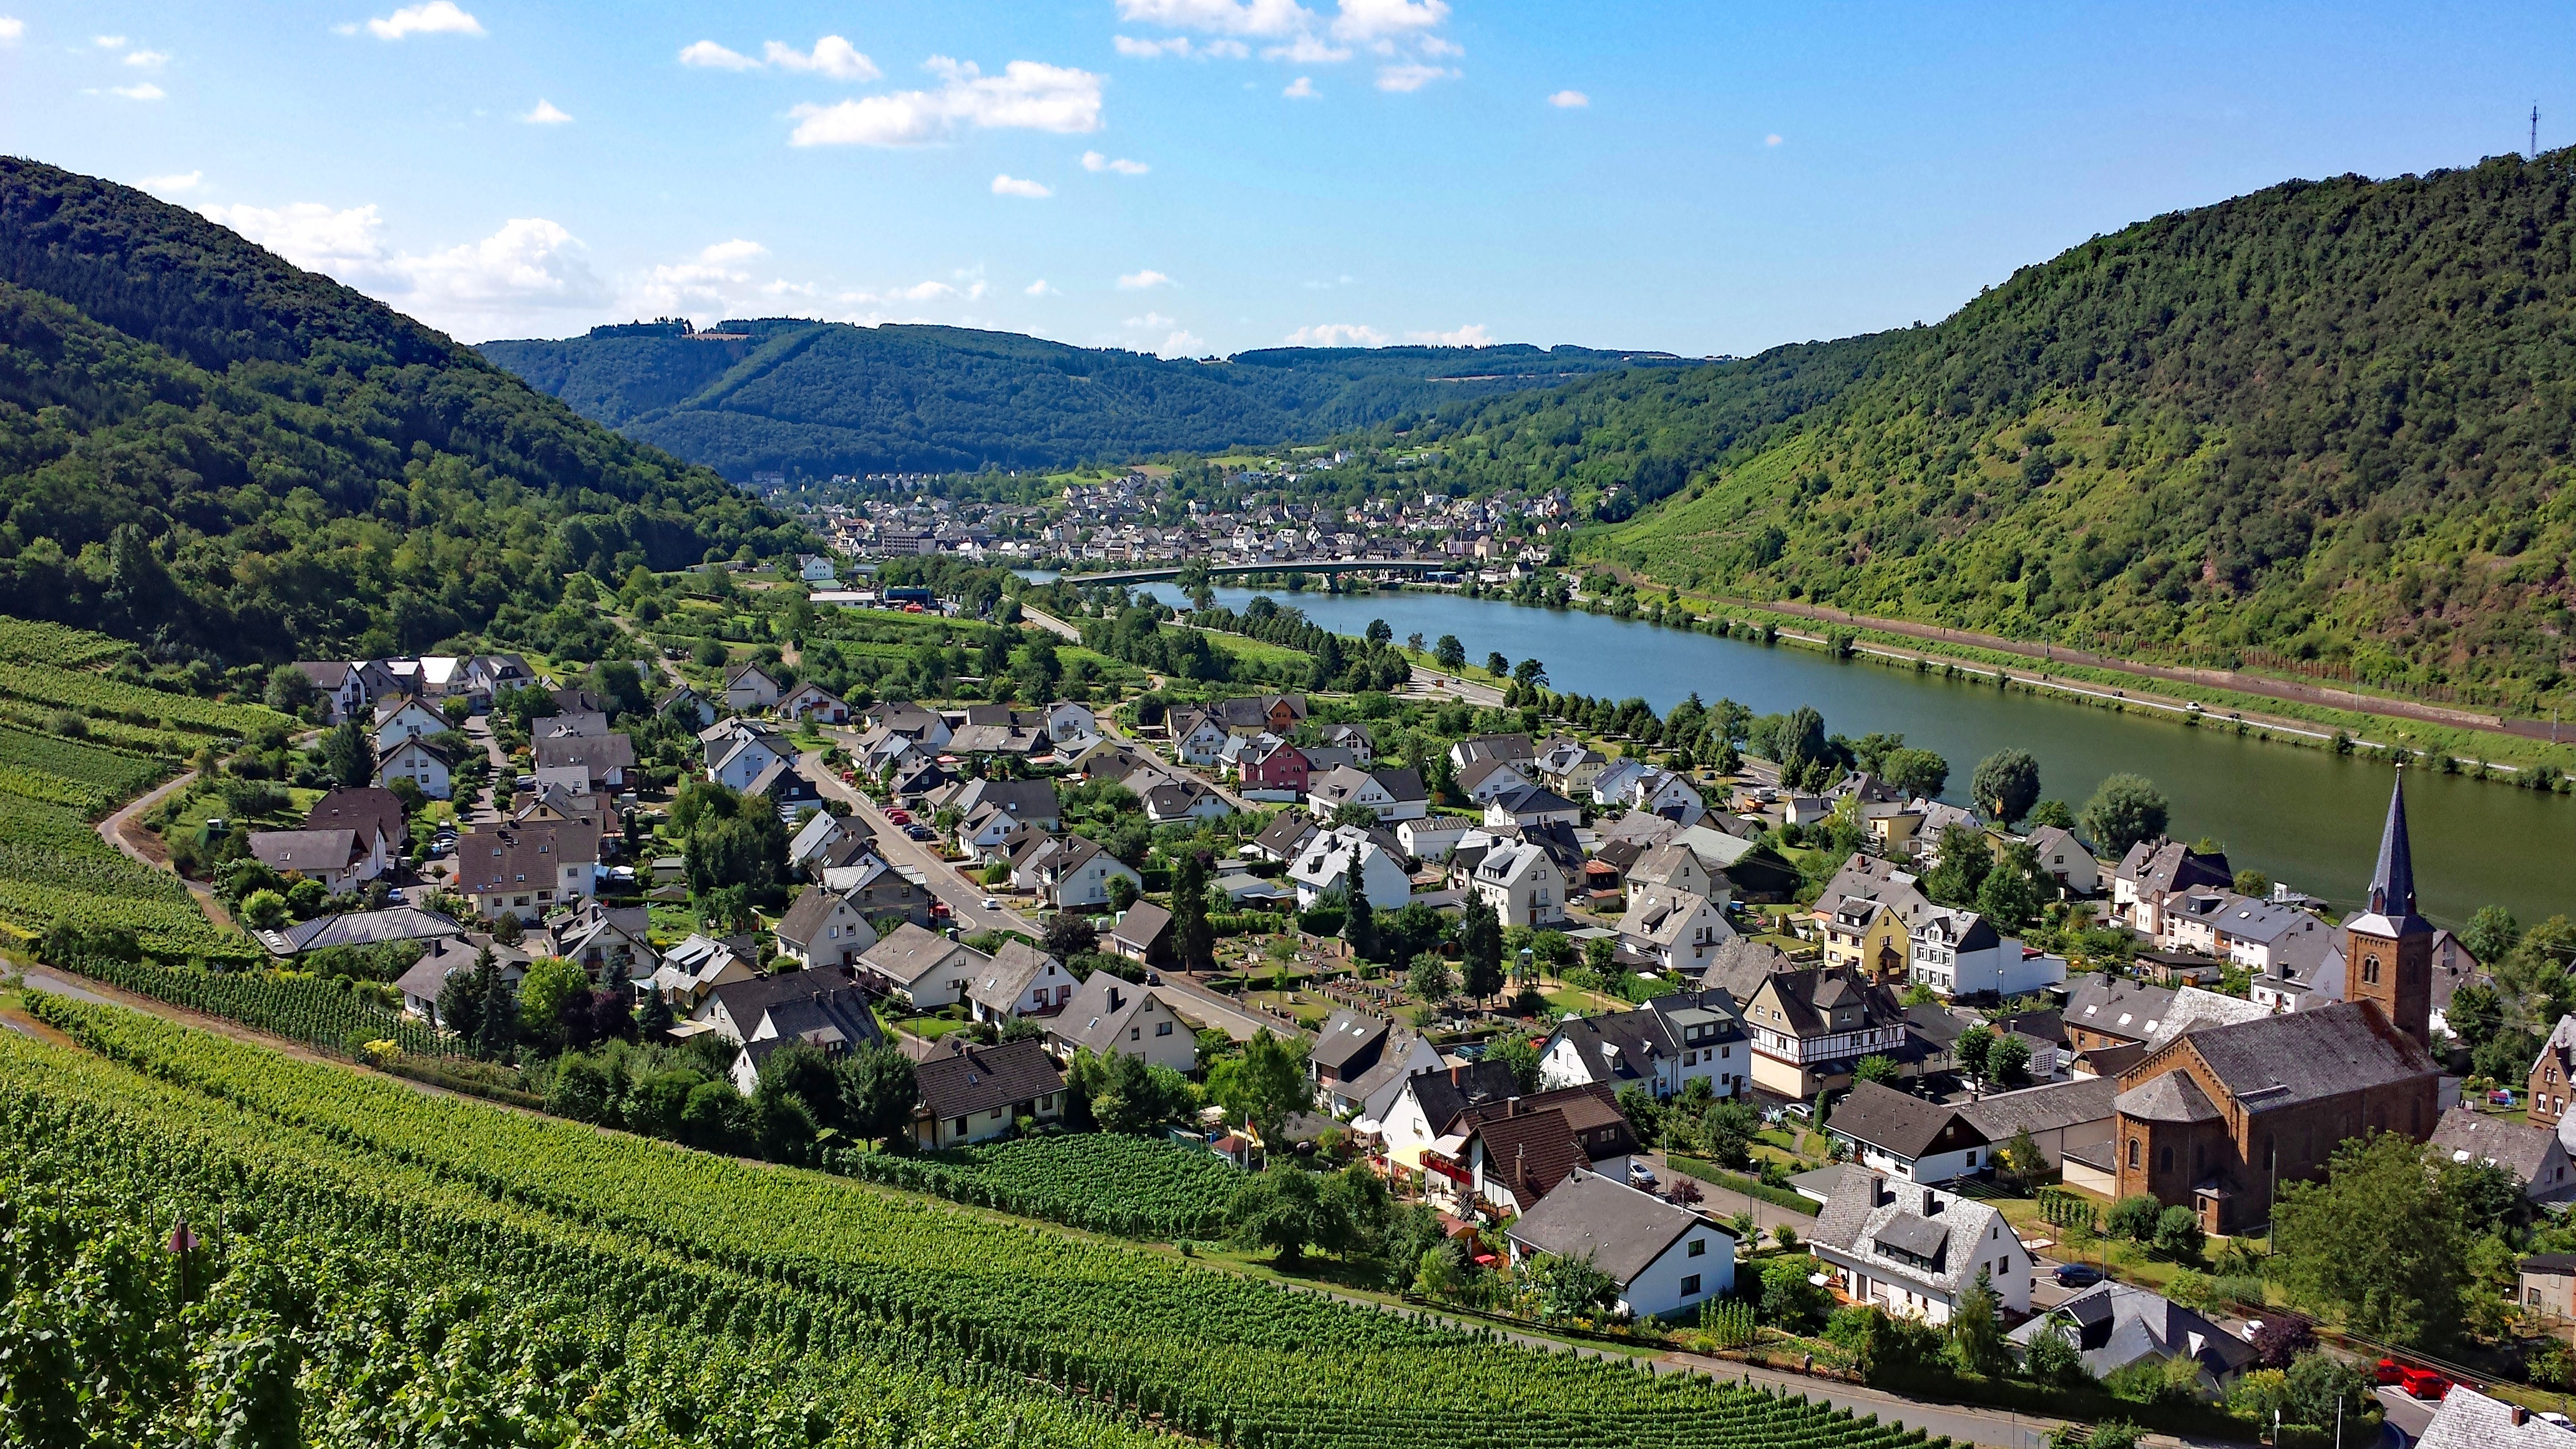
landscape, mountain, wine, hill, flower, town, river, valley, mountain range, village, holiday, agriculture, tourism, alps, plateau, germany, estate, sachsen, mosel, vineyards, rural area, bird's eye view, aerial photography, residential area, geographical feature, human settlement, mountainous landforms, alkene